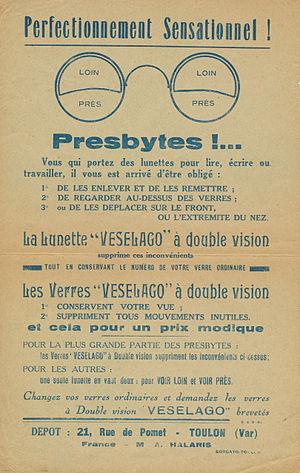
Publicité pour les lunettes bifocales Veselago. Dr Basile Veselago (1882—...) de Toulon, d'origine russe né à Saint-Pétersbourg. Membre de la Résistance intérieure française.
Le verre compensateur dispose de deux vergences optiques, la zone supérieure étant destinée à compenser la vision de loin et la zone inférieure à la compensation de la vision de près.